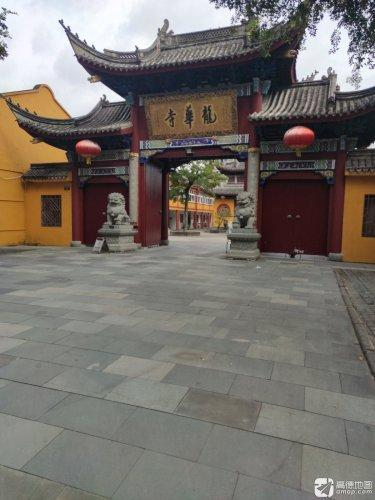
地标名称：龙华寺
所在城市：宁波市·江北区